Rafael van der Vaart

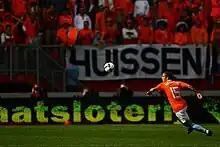
Van der Vaart playing for the Netherlands

Van der Vaart was called up for Euro 2008 despite missing several qualification matches due to an ankle injury. As Van Basten had decided to change their formation to 4–2–3–1, Van der Vaart was deployed in the midfield along with Wesley Sneijder and either Dirk Kuyt or Robin van Persie, behind lone striker Ruud van Nistelrooy to great effect. In the opening game of the competition, the Dutch team won 3–0 against the world champions Italy with Van der Vaart playing a role in the build-ups. Van Basten decided to field him again in the starting line-up in the next match against France; the "Oranje" later went on to win 4–1. Despite an impressive group stage performance, the Dutch suffered a disappointing quarter-final exit at the hands of Russia.